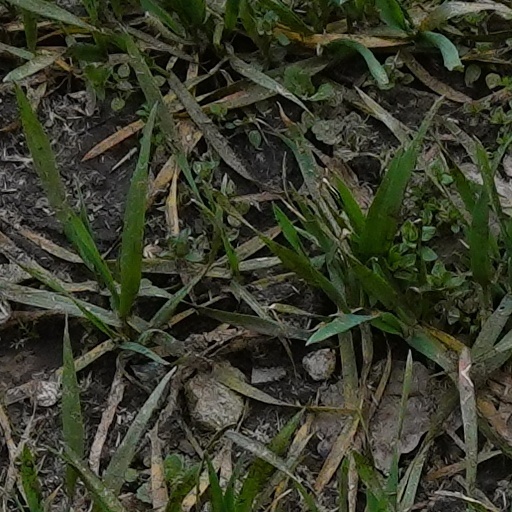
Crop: wheat